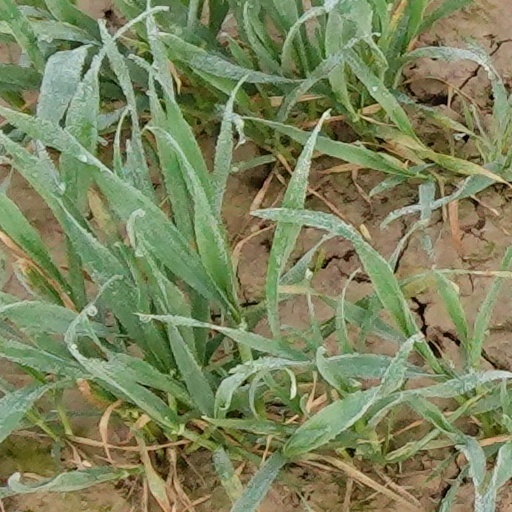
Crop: wheat